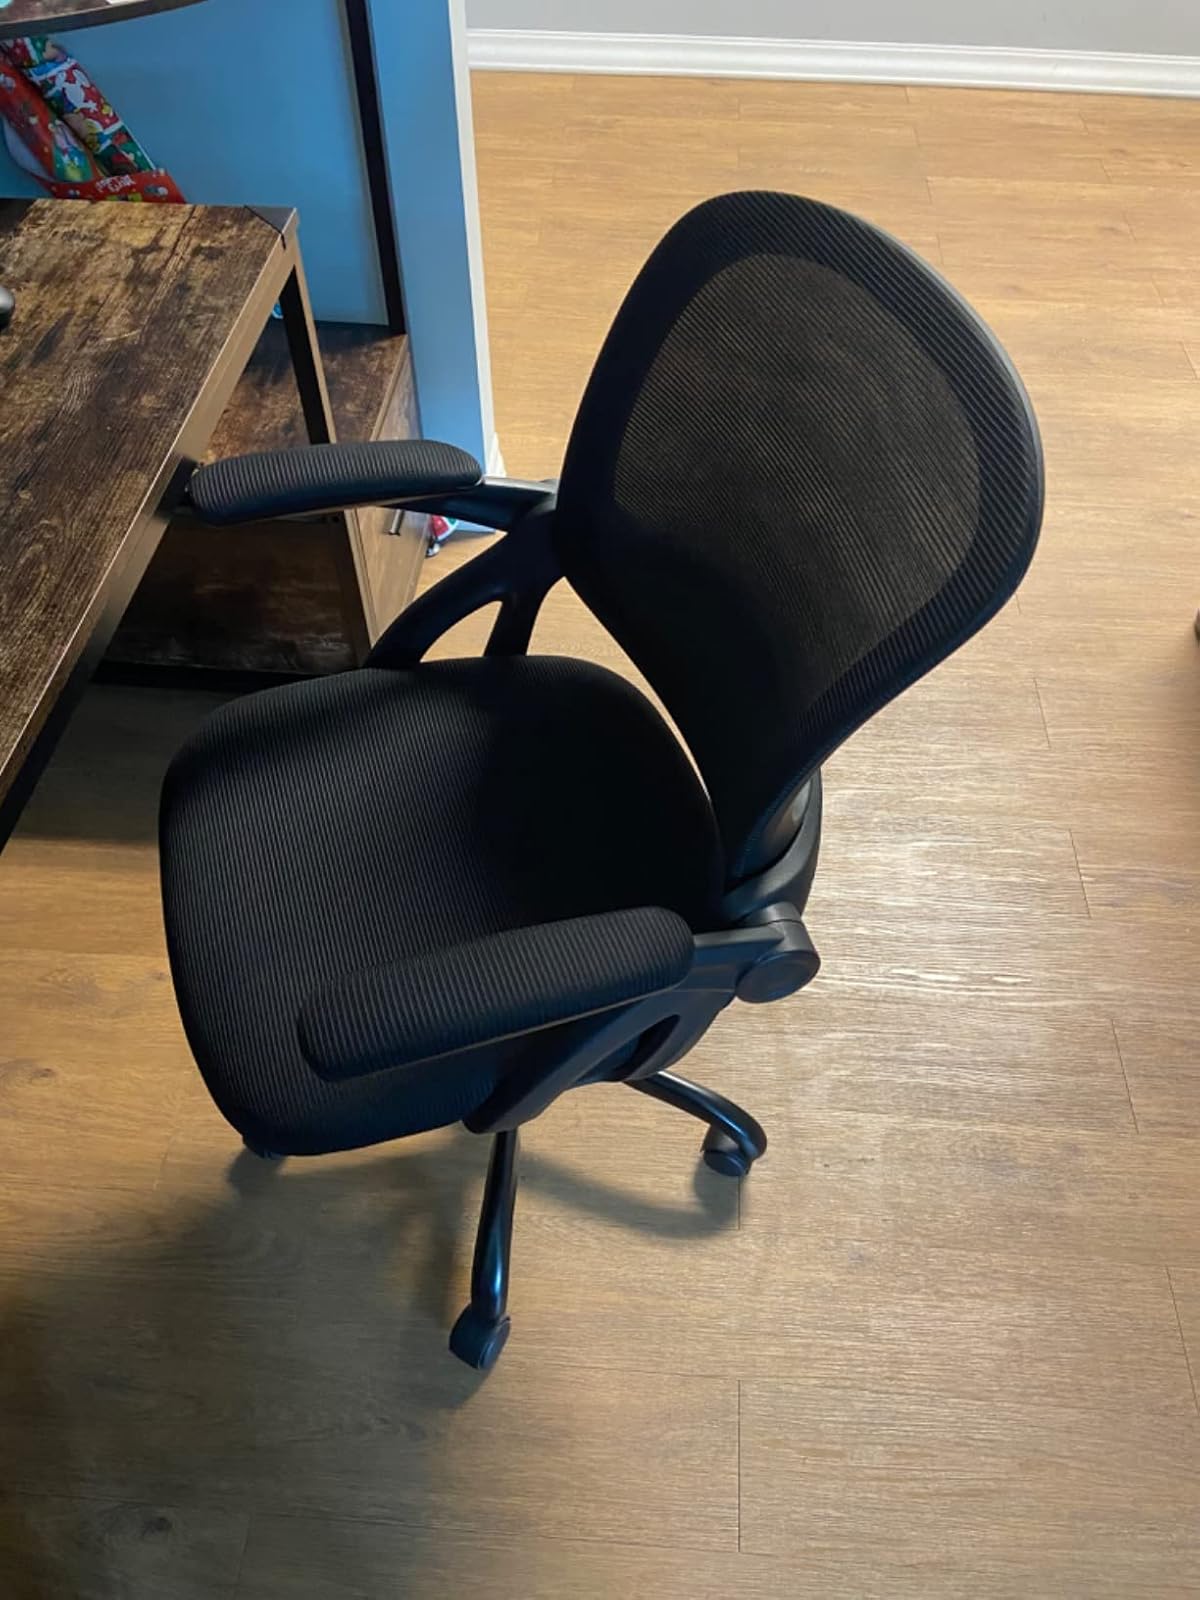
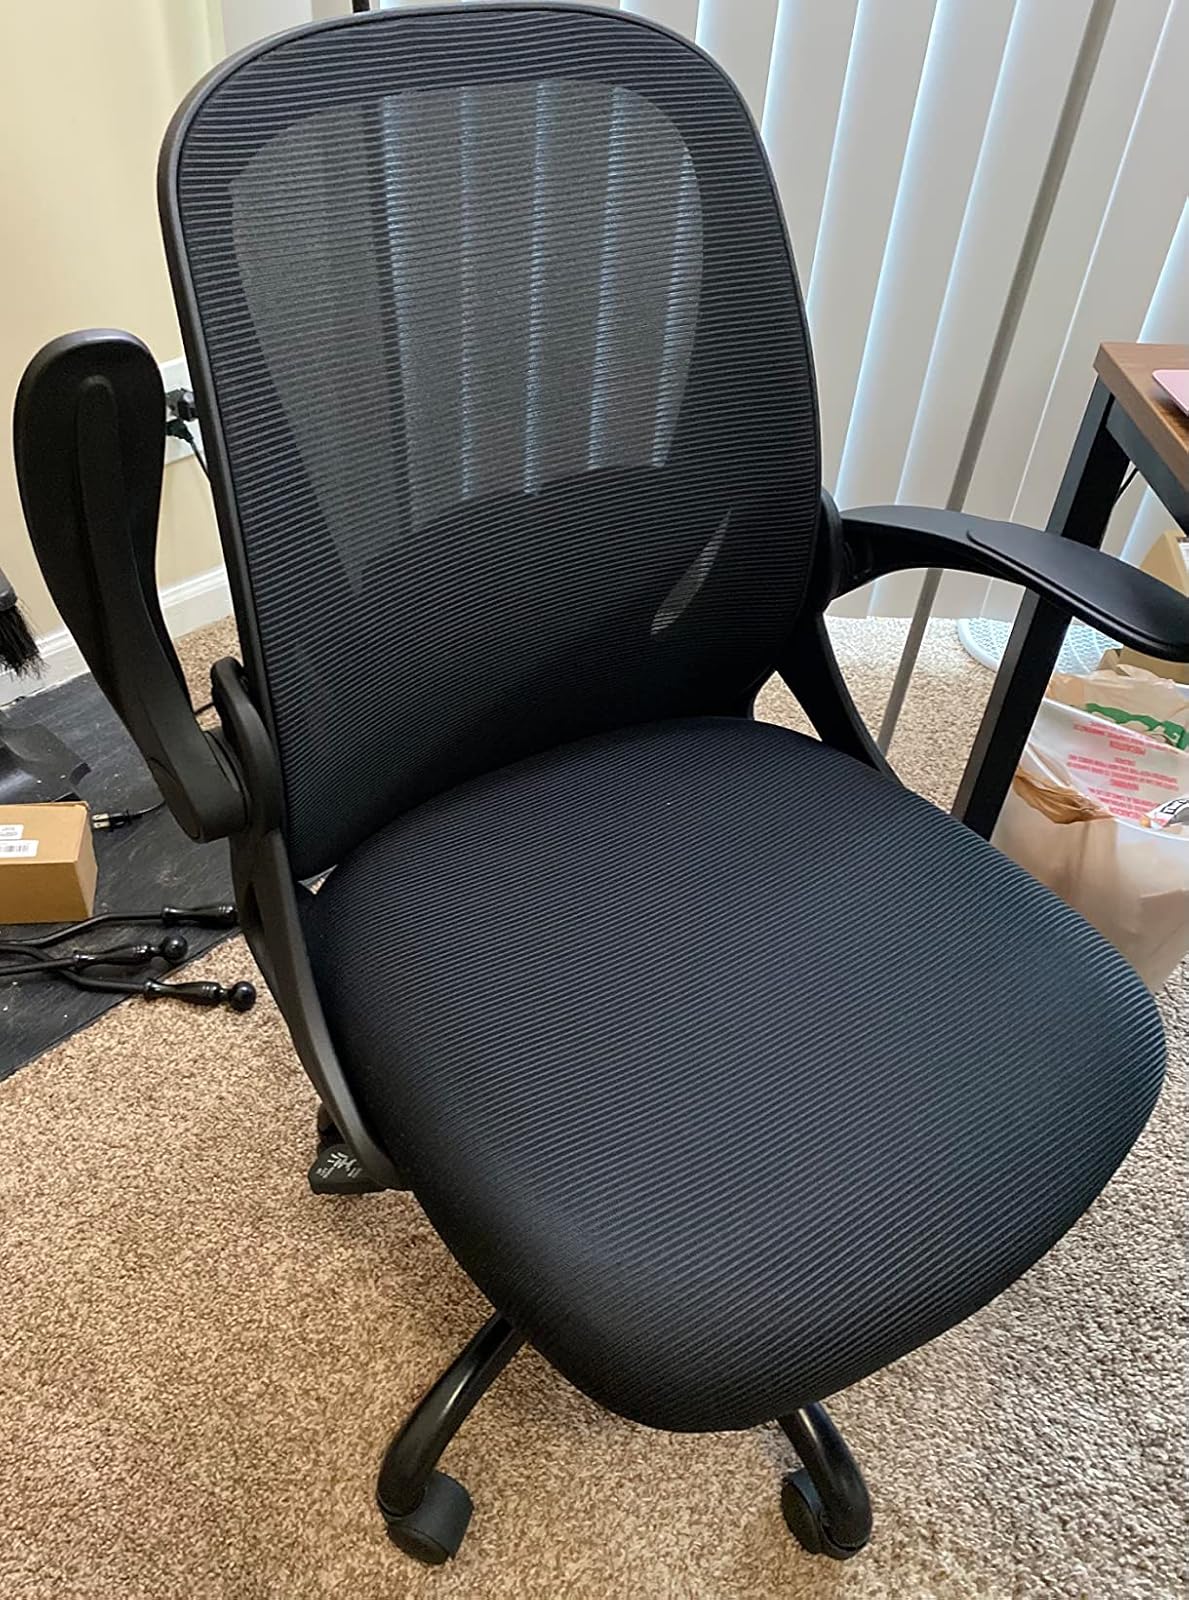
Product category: items_chair
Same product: no